Barcode

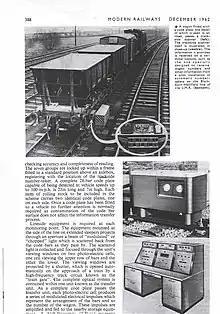
Barcoded rolling stock in the UK, 1962

The barcode was invented by Norman Joseph Woodland and Bernard Silver and patented in the US in 1952. The invention was based on Morse code that was extended to thin and thick bars. However, it took over twenty years before this invention became commercially successful. UK magazine "Modern Railways" December 1962 pages 387–389 record how British Railways had already perfected a barcode-reading system capable of correctly reading rolling stock travelling at with no mistakes. An early use of one type of barcode in an industrial context was sponsored by the Association of American Railroads in the late 1960s. Developed by General Telephone and Electronics (GTE) and called KarTrak ACI (Automatic Car Identification), this scheme involved placing colored stripes in various combinations on steel plates which were affixed to the sides of railroad rolling stock. Two plates were used per car, one on each side, with the arrangement of the colored stripes encoding information such as ownership, type of equipment, and identification number. The plates were read by a trackside scanner located, for instance, at the entrance to a classification yard, while the car was moving past. The project was abandoned after about ten years because the system proved unreliable after long-term use.